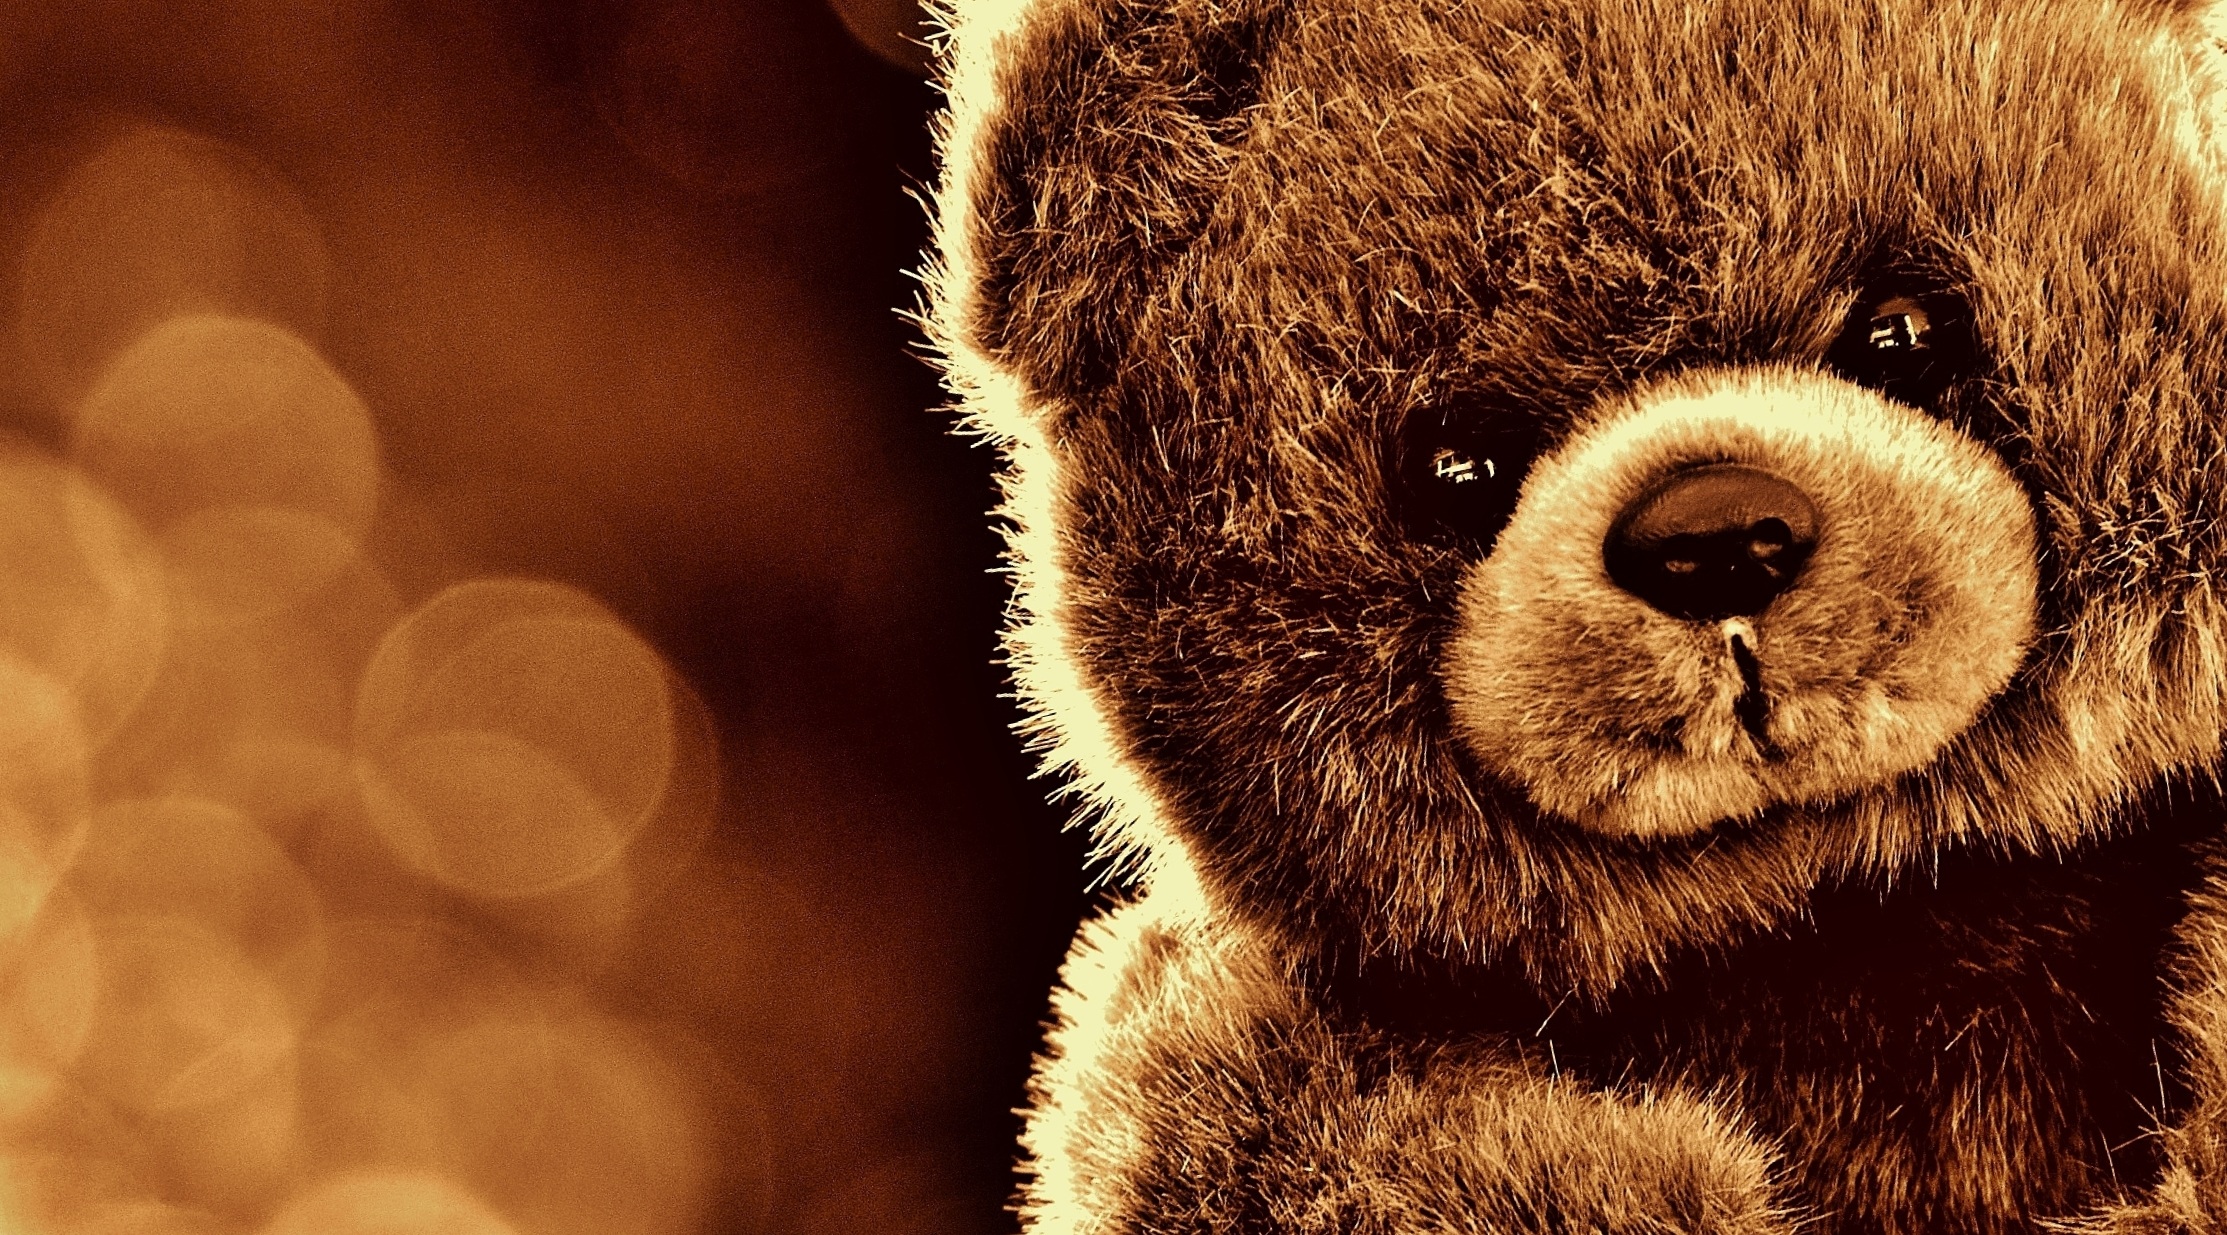
sweet, animal, cute, bear, mammal, toy, fauna, brown bear, teddy bear, close up, nose, whiskers, children, snout, toys, funny, plush, stuffed animal, teddy, children toys, soft toy, furry teddy bear, grizzly bear